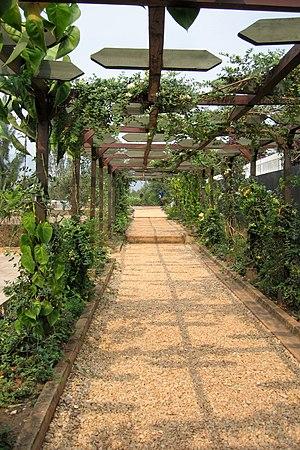
François L. Woukoache est un réalisateur belgo-camerounais né en 1966 à Yaoundé.